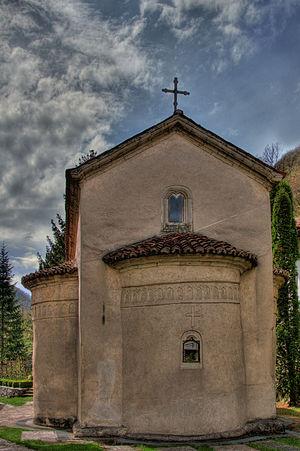
Le monastère Saint-Nicolas du Kablar est un monastère orthodoxe serbe situé à Rošci, dans le district de Moravica et sur le territoire de la Ville de Čačak, dans l'ouest de la Serbie. Il fait partie des dix monastères de la gorge d'Ovčar-Kablar. Il est inscrit sur la liste des monuments culturels de grande importance de la République de Serbie.